Hawker (trade)

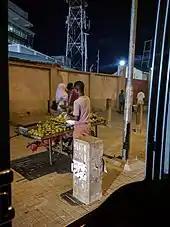
A vendor in Dar es Salaam selling fruit.

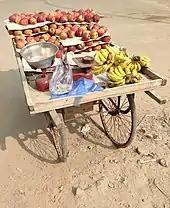
A fruit seller's customized mobile stall in India

Hawkers have been known since antiquity and possibly earlier. Claire Holleran has examined literary, legal and pictorial sources to provide evidence for the presence of hawkers in antiquity, especially ancient Rome. Her findings indicate that the Romans had no specific term for hawkers – rather they went by a variety of labels including: ambulator (a person who walks around); circitor (to go around); circulator (a broad term which included itinerant entertainers) and institor (a business manager). She found that hawkers and street vendors were an important part of the distribution system. The vendors mainly sold everyday food at low prices and clustered around temples, theatres, bathhouses and forums where to take advantage of the optimal commercial opportunities. Their street cries were part of the fabric of street life yet were largely viewed as an unwelcome disturbance. In Roman society, hawkers experienced the same disdain that Romans held for retail generally; hawkers were low in social status, with privileged groups often referring to them in pejorative terms.